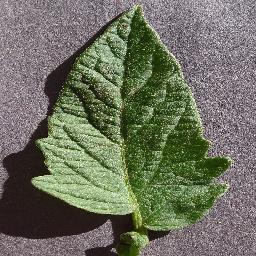
Label: Tomato___healthy